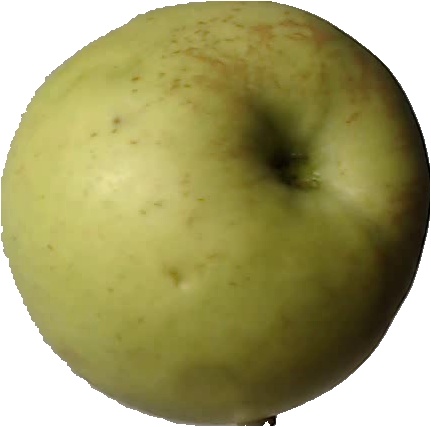
Label: apple_golden_3